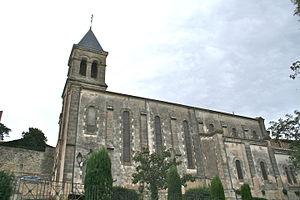
Montady (Hérault) - église Saint-Geniès.